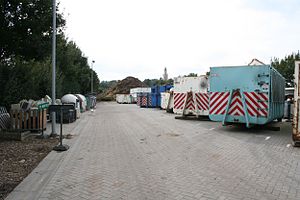
Genbrugsplads
Containere på en genbrugsplads i Tyskland.
En genbrugsplads er omtrent en losseplads eller en containerplads, men begreberne overlapper.